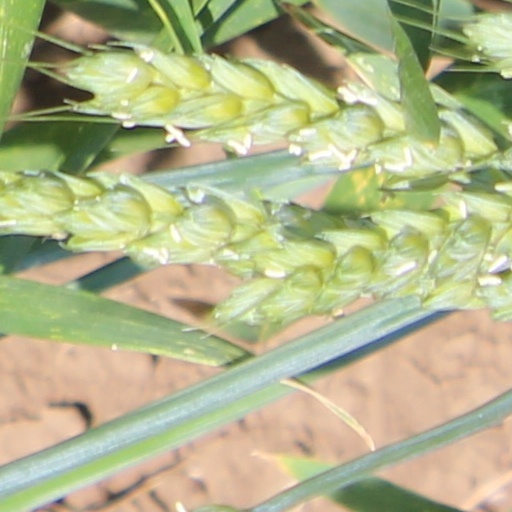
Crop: wheat